Temple Expiatori del Sagrat Cor

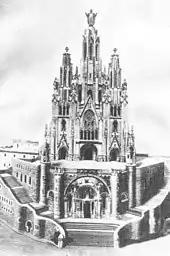
A model of the church

The idea of building a Catholic church on the summit of the Tibidabo emerged in the late 19th century amidst rumors about the construction of a Protestant church and a hotel-casino at that location. This motivated a "Board of Catholic Knights" to acquire the ownership of the field and give it to Saint John Bosco in 1886, when he was visiting Barcelona at the invitation of Dorotea de Chopitea, a great patron and promoter of the project. From this arose the idea of a building dedicated to the Sacred Heart of Jesus, a dedication very popular at that time thanks to the impetus given by Pope Leo XIII, and following in line with the church built in Rome by Bosco himself (Sacro Cuore di Gesù a Castro Pretorio) and the famous Sacré-Cœur in Paris.